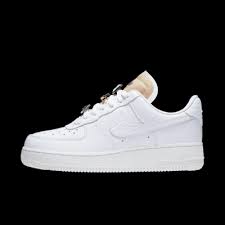
Label: Sneaker